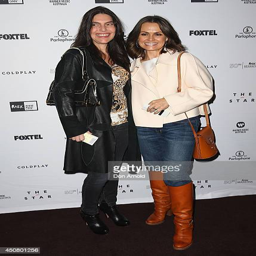
woman and television show host arrive